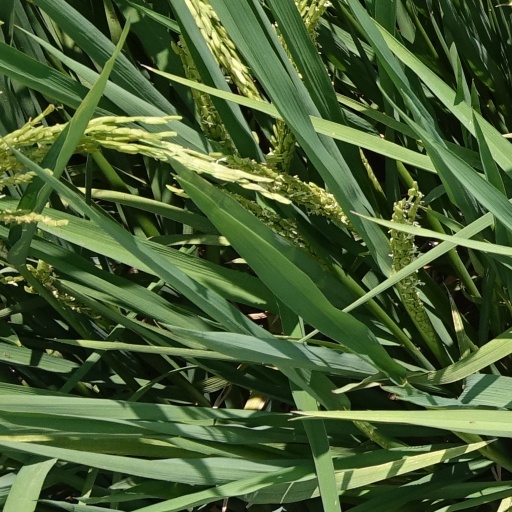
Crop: rice